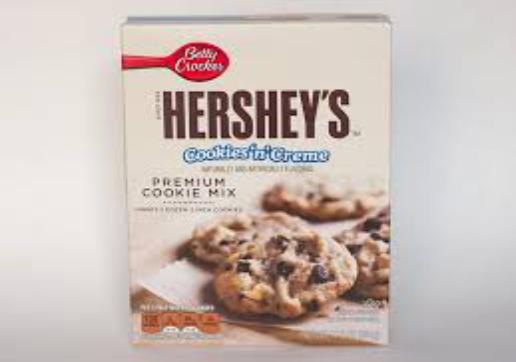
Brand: Hershey's Cookies 'n' Creme
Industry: Food